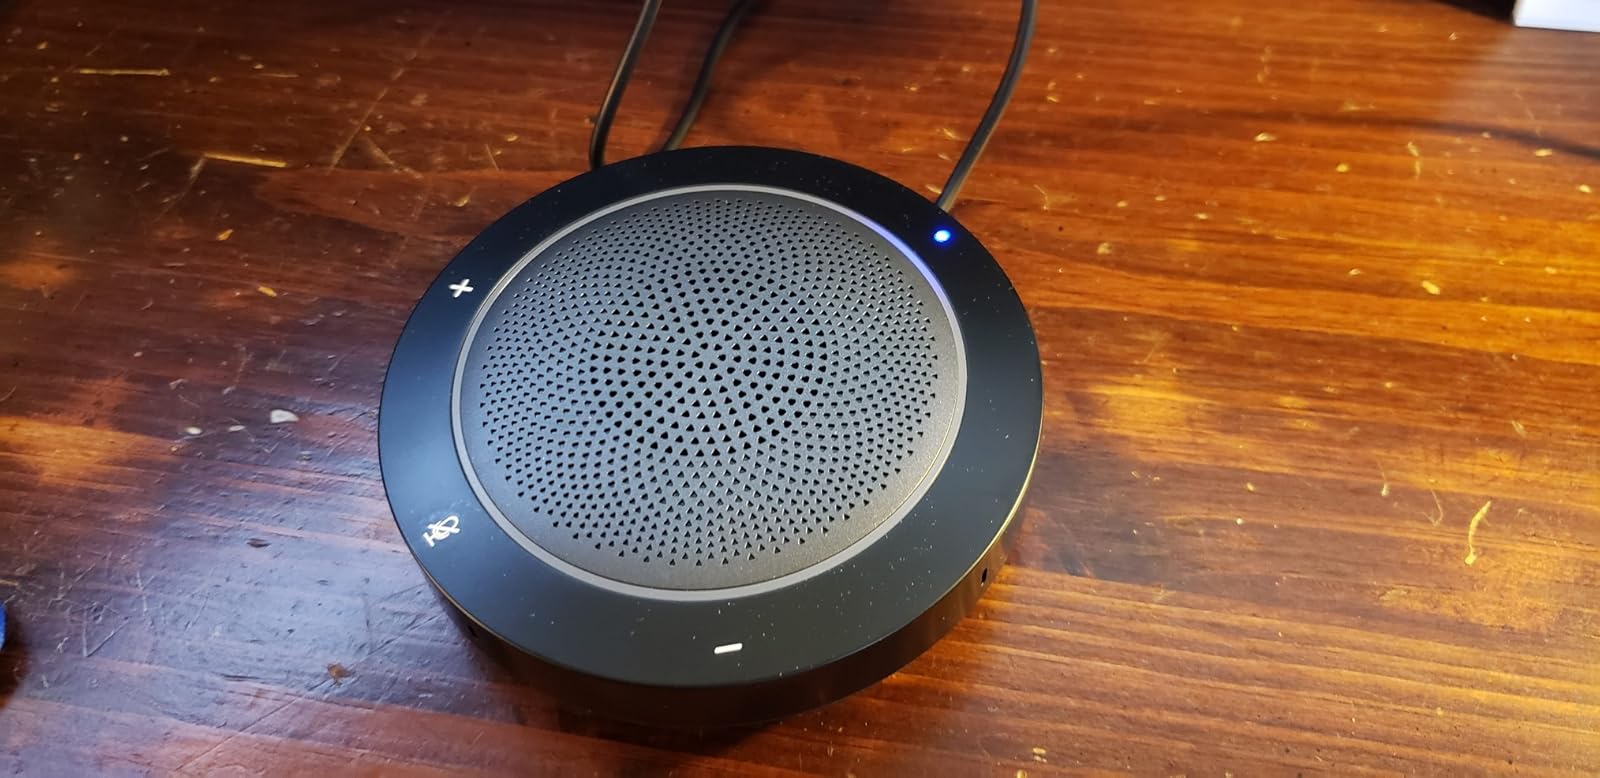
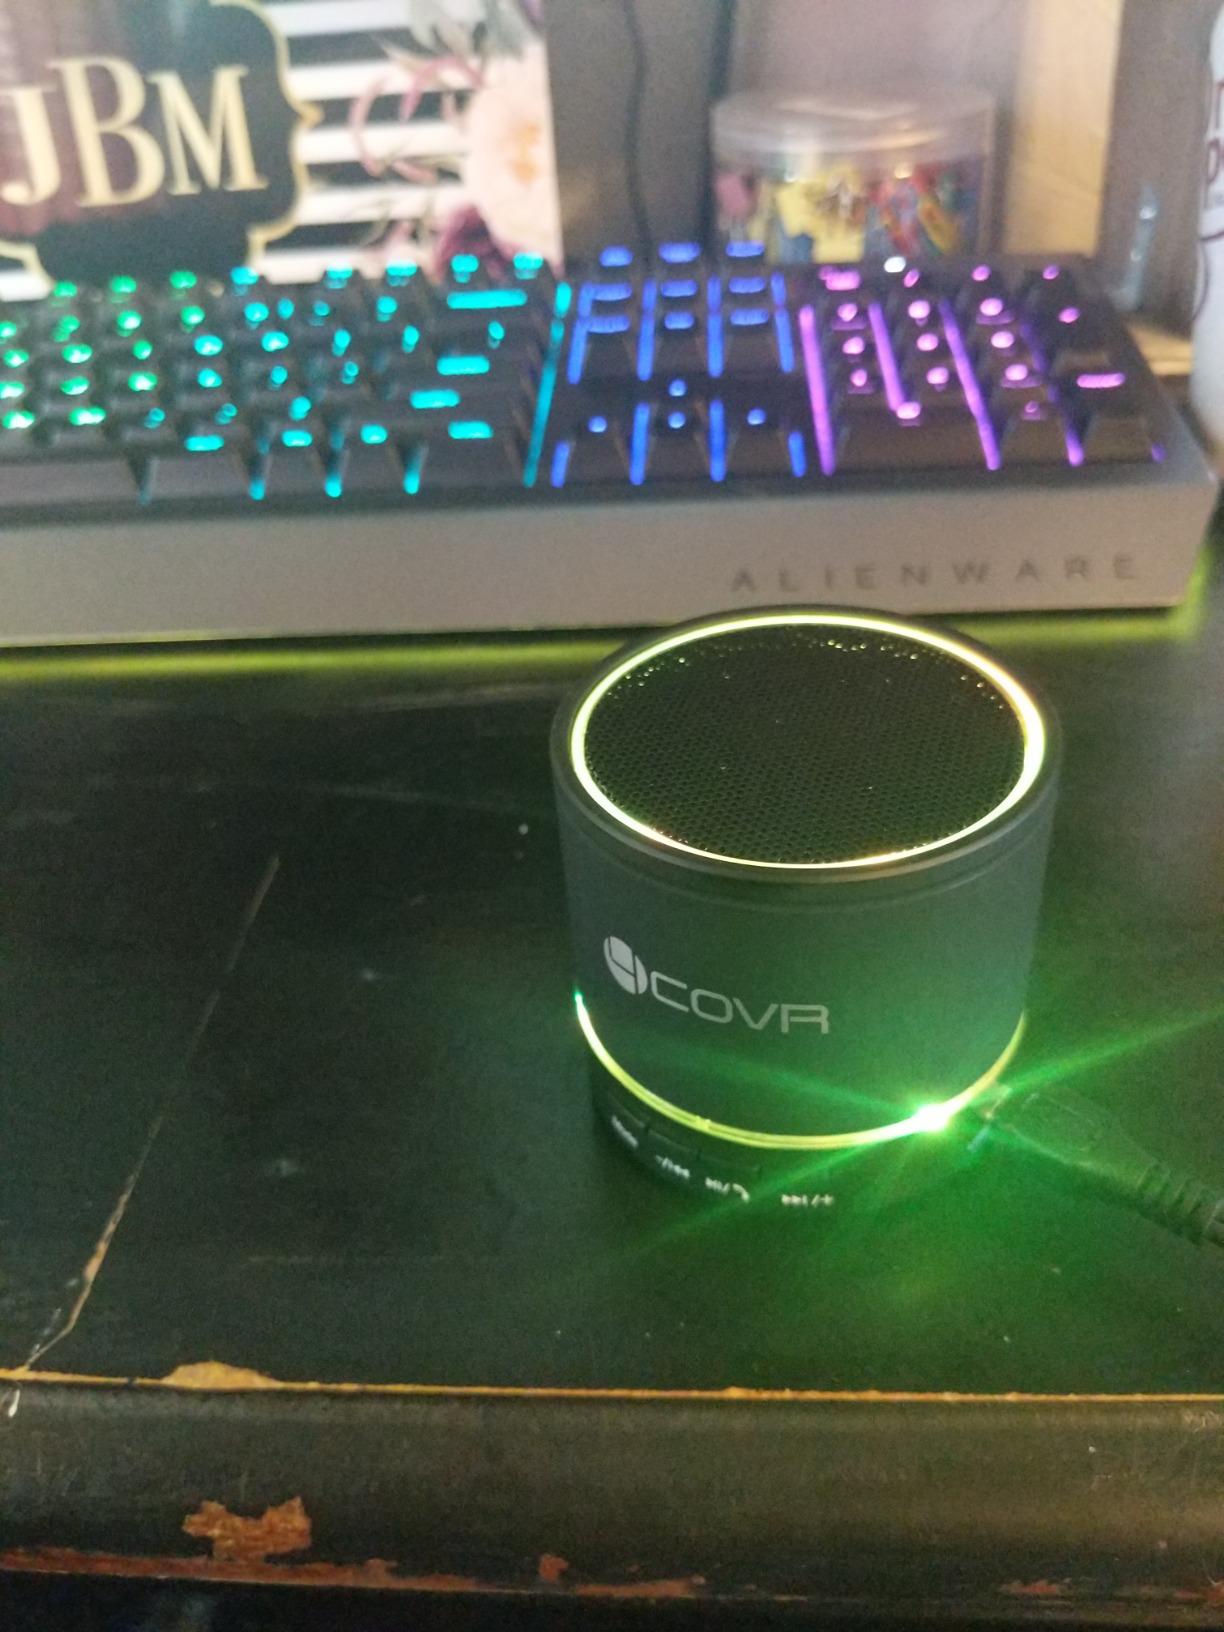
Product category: microphone
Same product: no